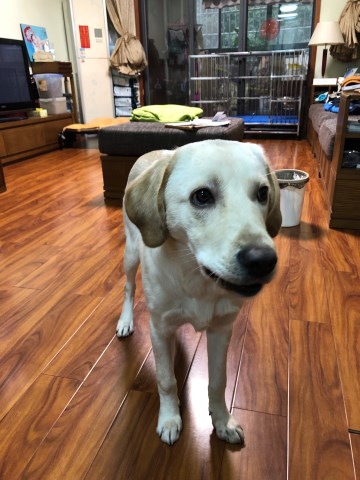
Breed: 3580-n000122-Labrador_retriever